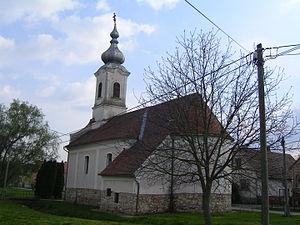
Szűr est un village et une commune du comitat de Baranya en Hongrie.